Thalassodromeus

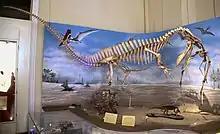
"Irritator" mounted as attacking an anhanguerid, both from the Romualdo Formation, National Museum of Brazil

In a 2002 comment on the original description of "T. sethi", engineer John Michael Williams noted that although Kellner and Campos had mentioned that the large crest might have interfered aerodynamically during flight, they had not elaborated on this point and had compared the pterosaur with a bird one-fifth its size. He suggested that "Thalassodromeus" used its crest to balance its jaws, with the head changing attitude depending on the mode of locomotion. Williams speculated that the crest would be inflatable with blood and presented varying air resistance, which he compared to a handheld fan; this would have helped the animal change the attitude of the head during flight (and during contact with water), keeping it from rotating without powerful neck muscles. The crest would have made long flights possible, rather than interfering; Williams compared it with the spermaceti in the head of the sperm whale, stating it is supposedly used to change buoyancy through temperature adjustment. Kellner and Campos rejected the idea of an inflatable crest, since its compressed bones would not allow this; they did not find the sperm-whale analogy convincing in relation to flying animals, noting that spermaceti is more likely to be used during aggression or for sonar. They agreed that the idea of the crest having an in-flight function was tempting and sideways movement of the head would have helped it change direction, but biomechanical and flight-mechanical studies of the crest would have to be conducted to determine the animal's aerodynamics.